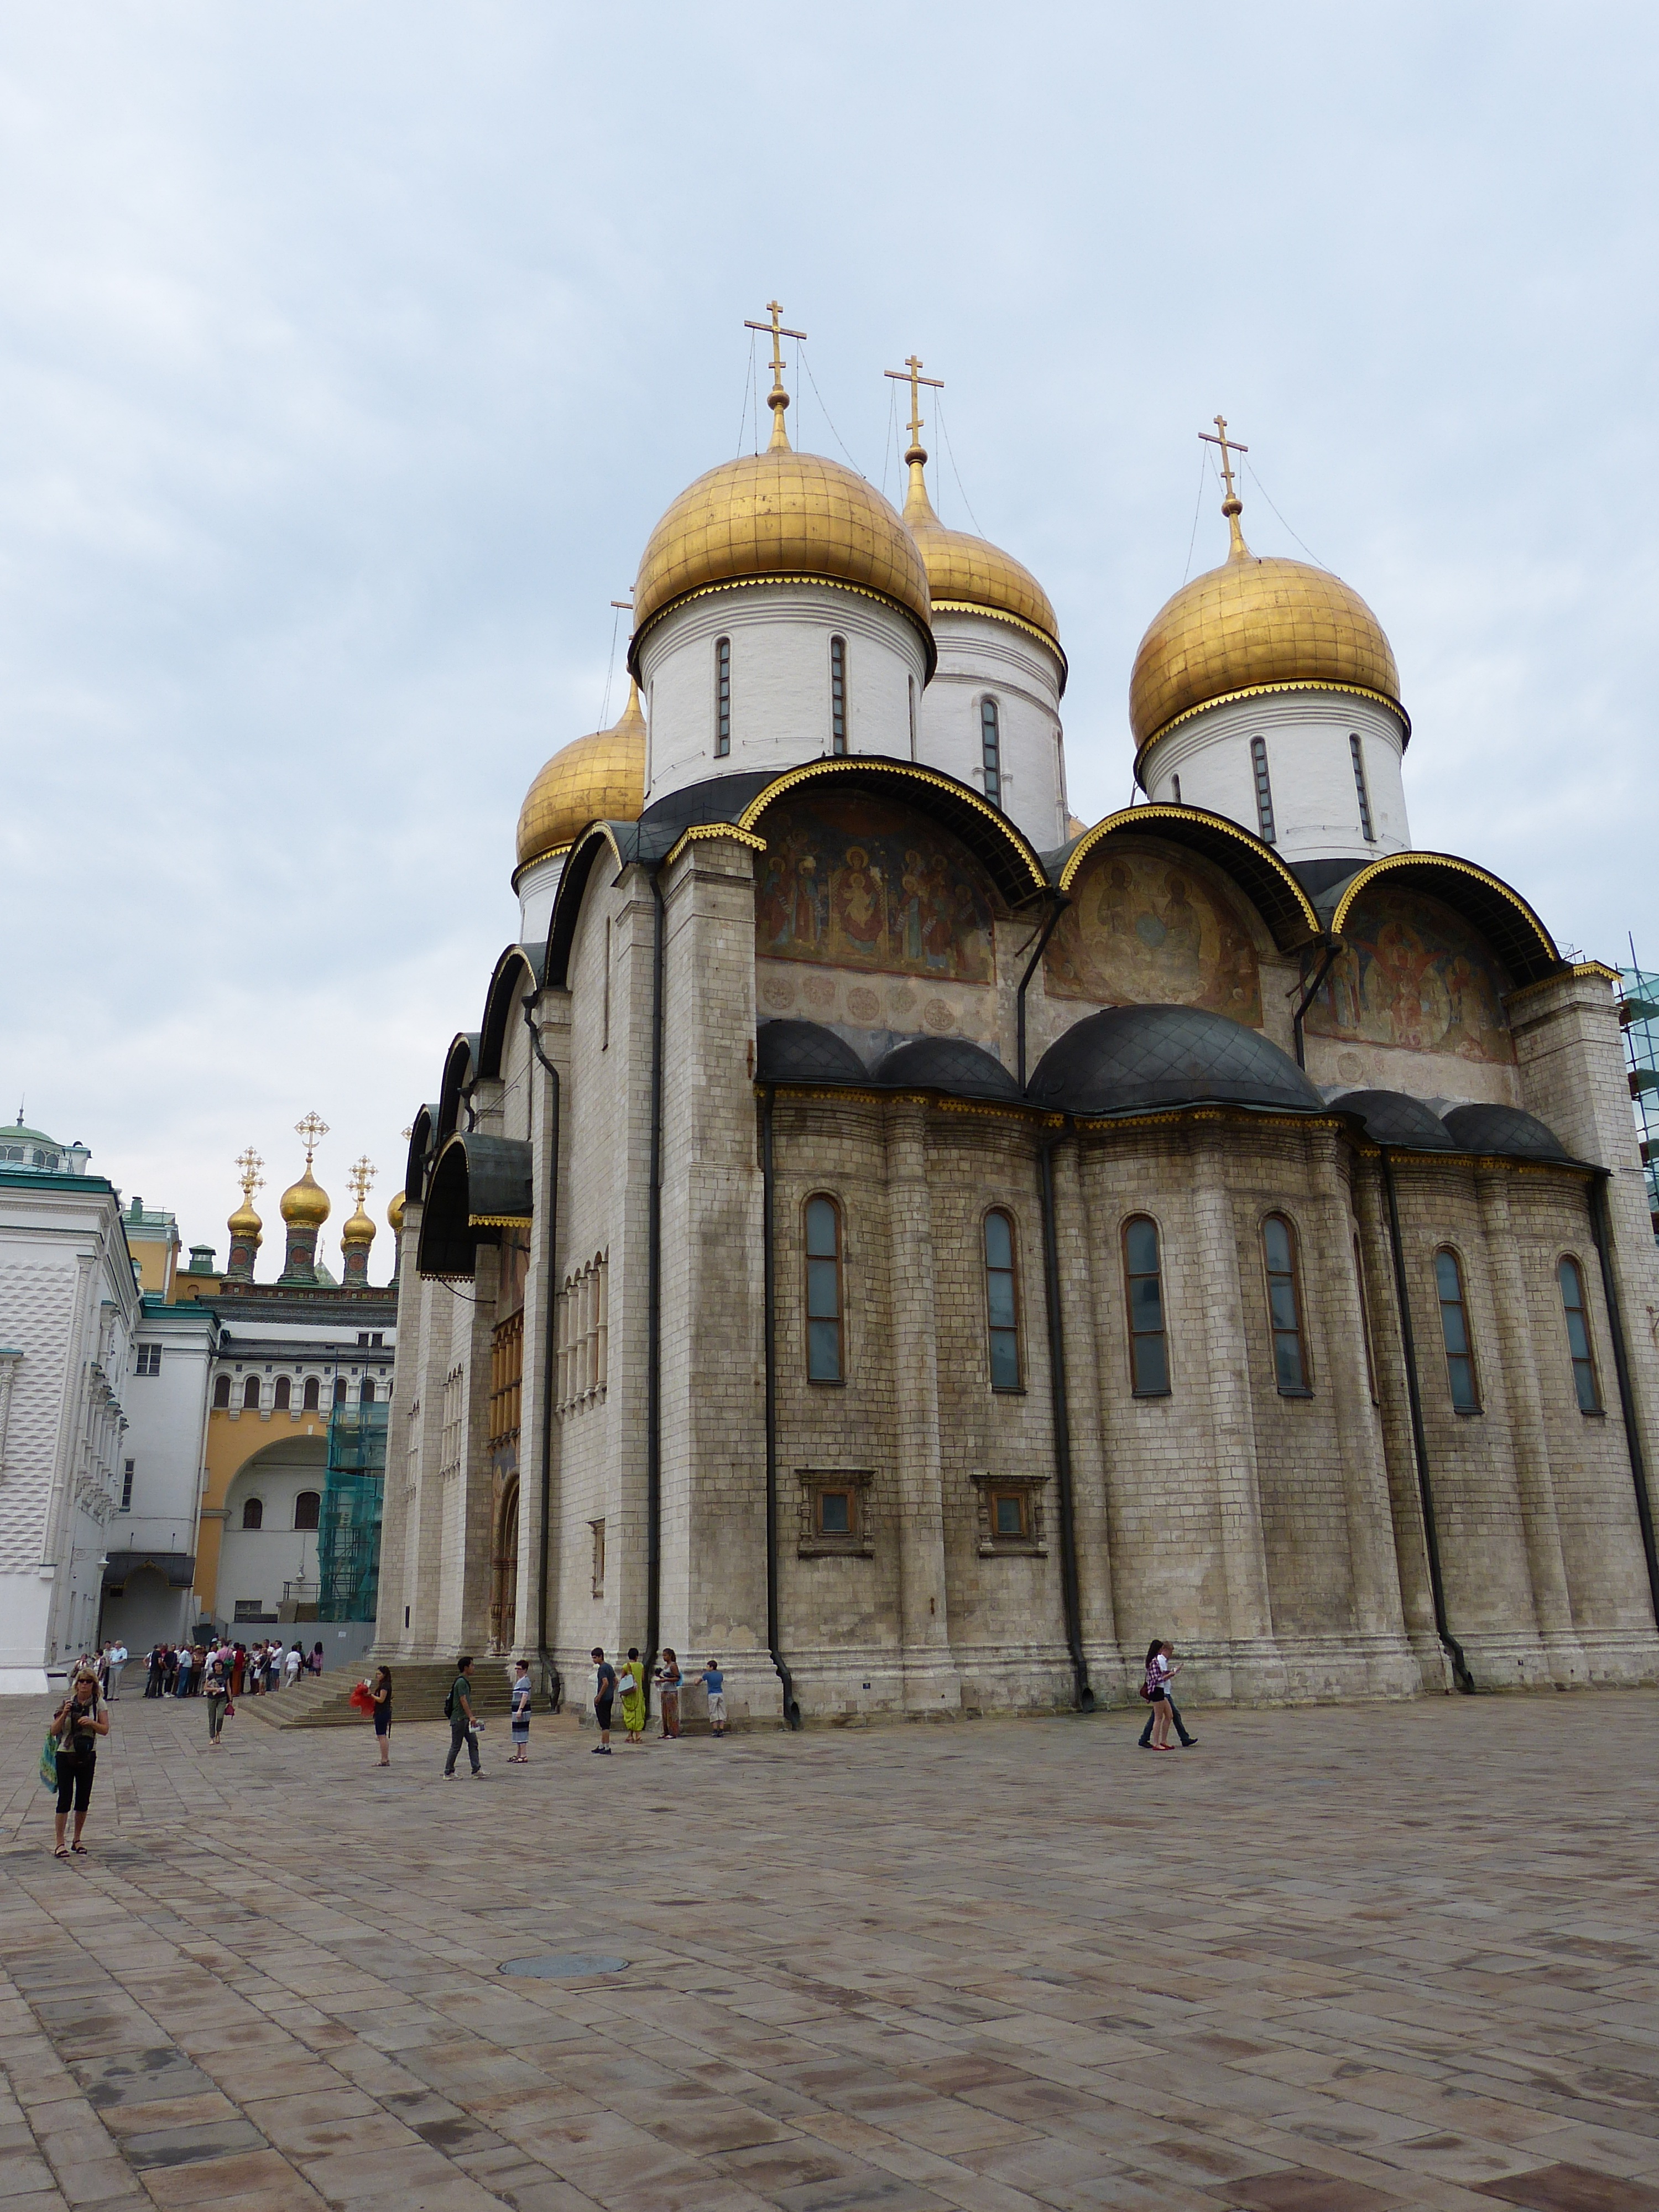
architecture, town, building, palace, travel, space, landmark, church, cathedral, place of worship, places of interest, old town, capital, temple, monastery, mosque, moscow, orthodox, dome, russia, historically, kremlin, imposing, ancient history